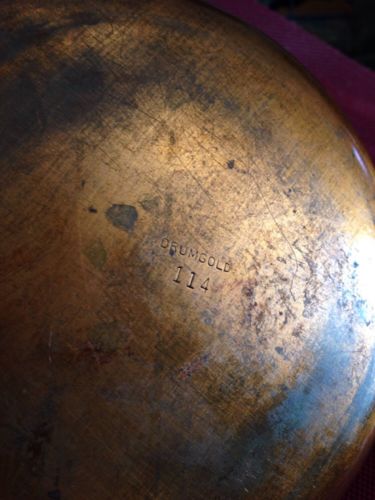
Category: kettle